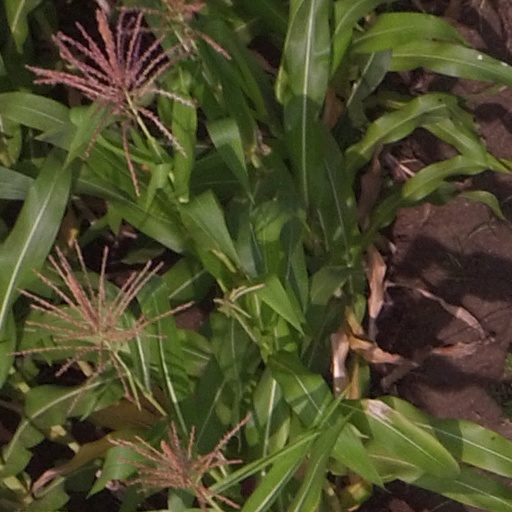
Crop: maize; corn